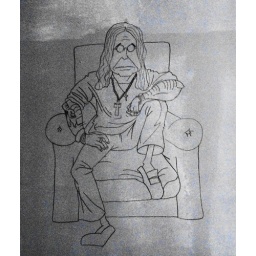
drawing on the wall in our room with 6 beds